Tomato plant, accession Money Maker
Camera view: tilt-top (135 deg); turntable rotation: 30 degrees
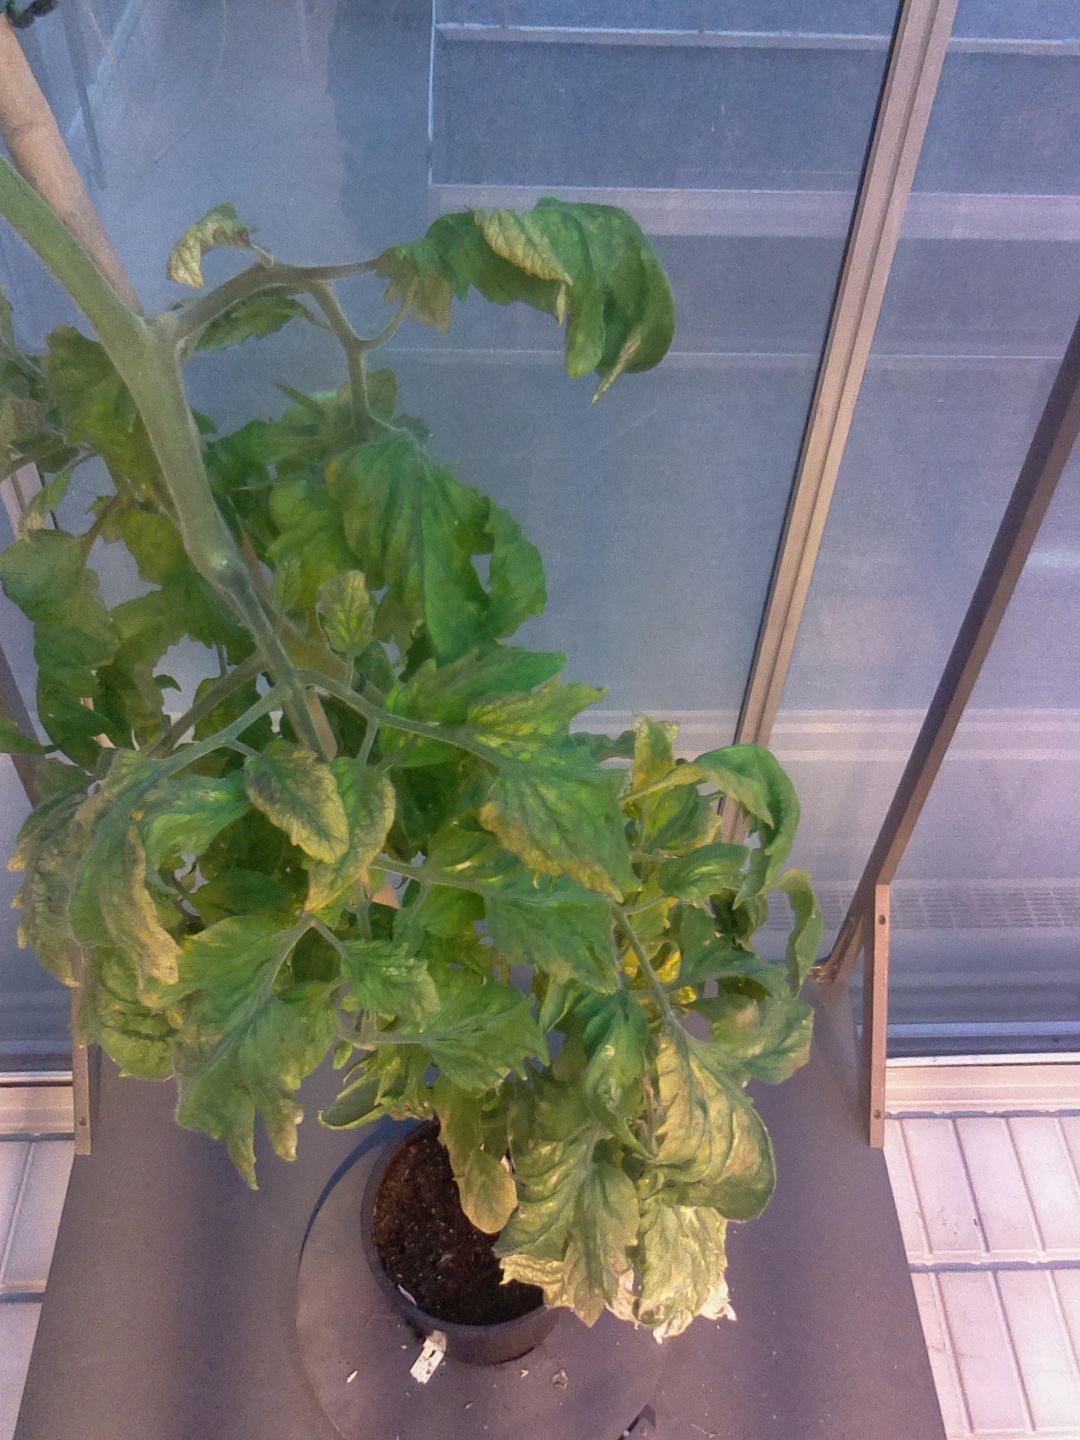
BBCH growth stage 79: 90% -100% of final fruit size